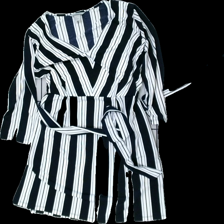
View: front
Type: Dress
Category: Ladies
Brand: H&M
Colors: White, Blue
Material: 100% polyester
Pattern: Striped
Cut: Regular, V-collar
Size: M
Season: All
Stains: Minor
Price range: 50-100
Recommended usage: Export